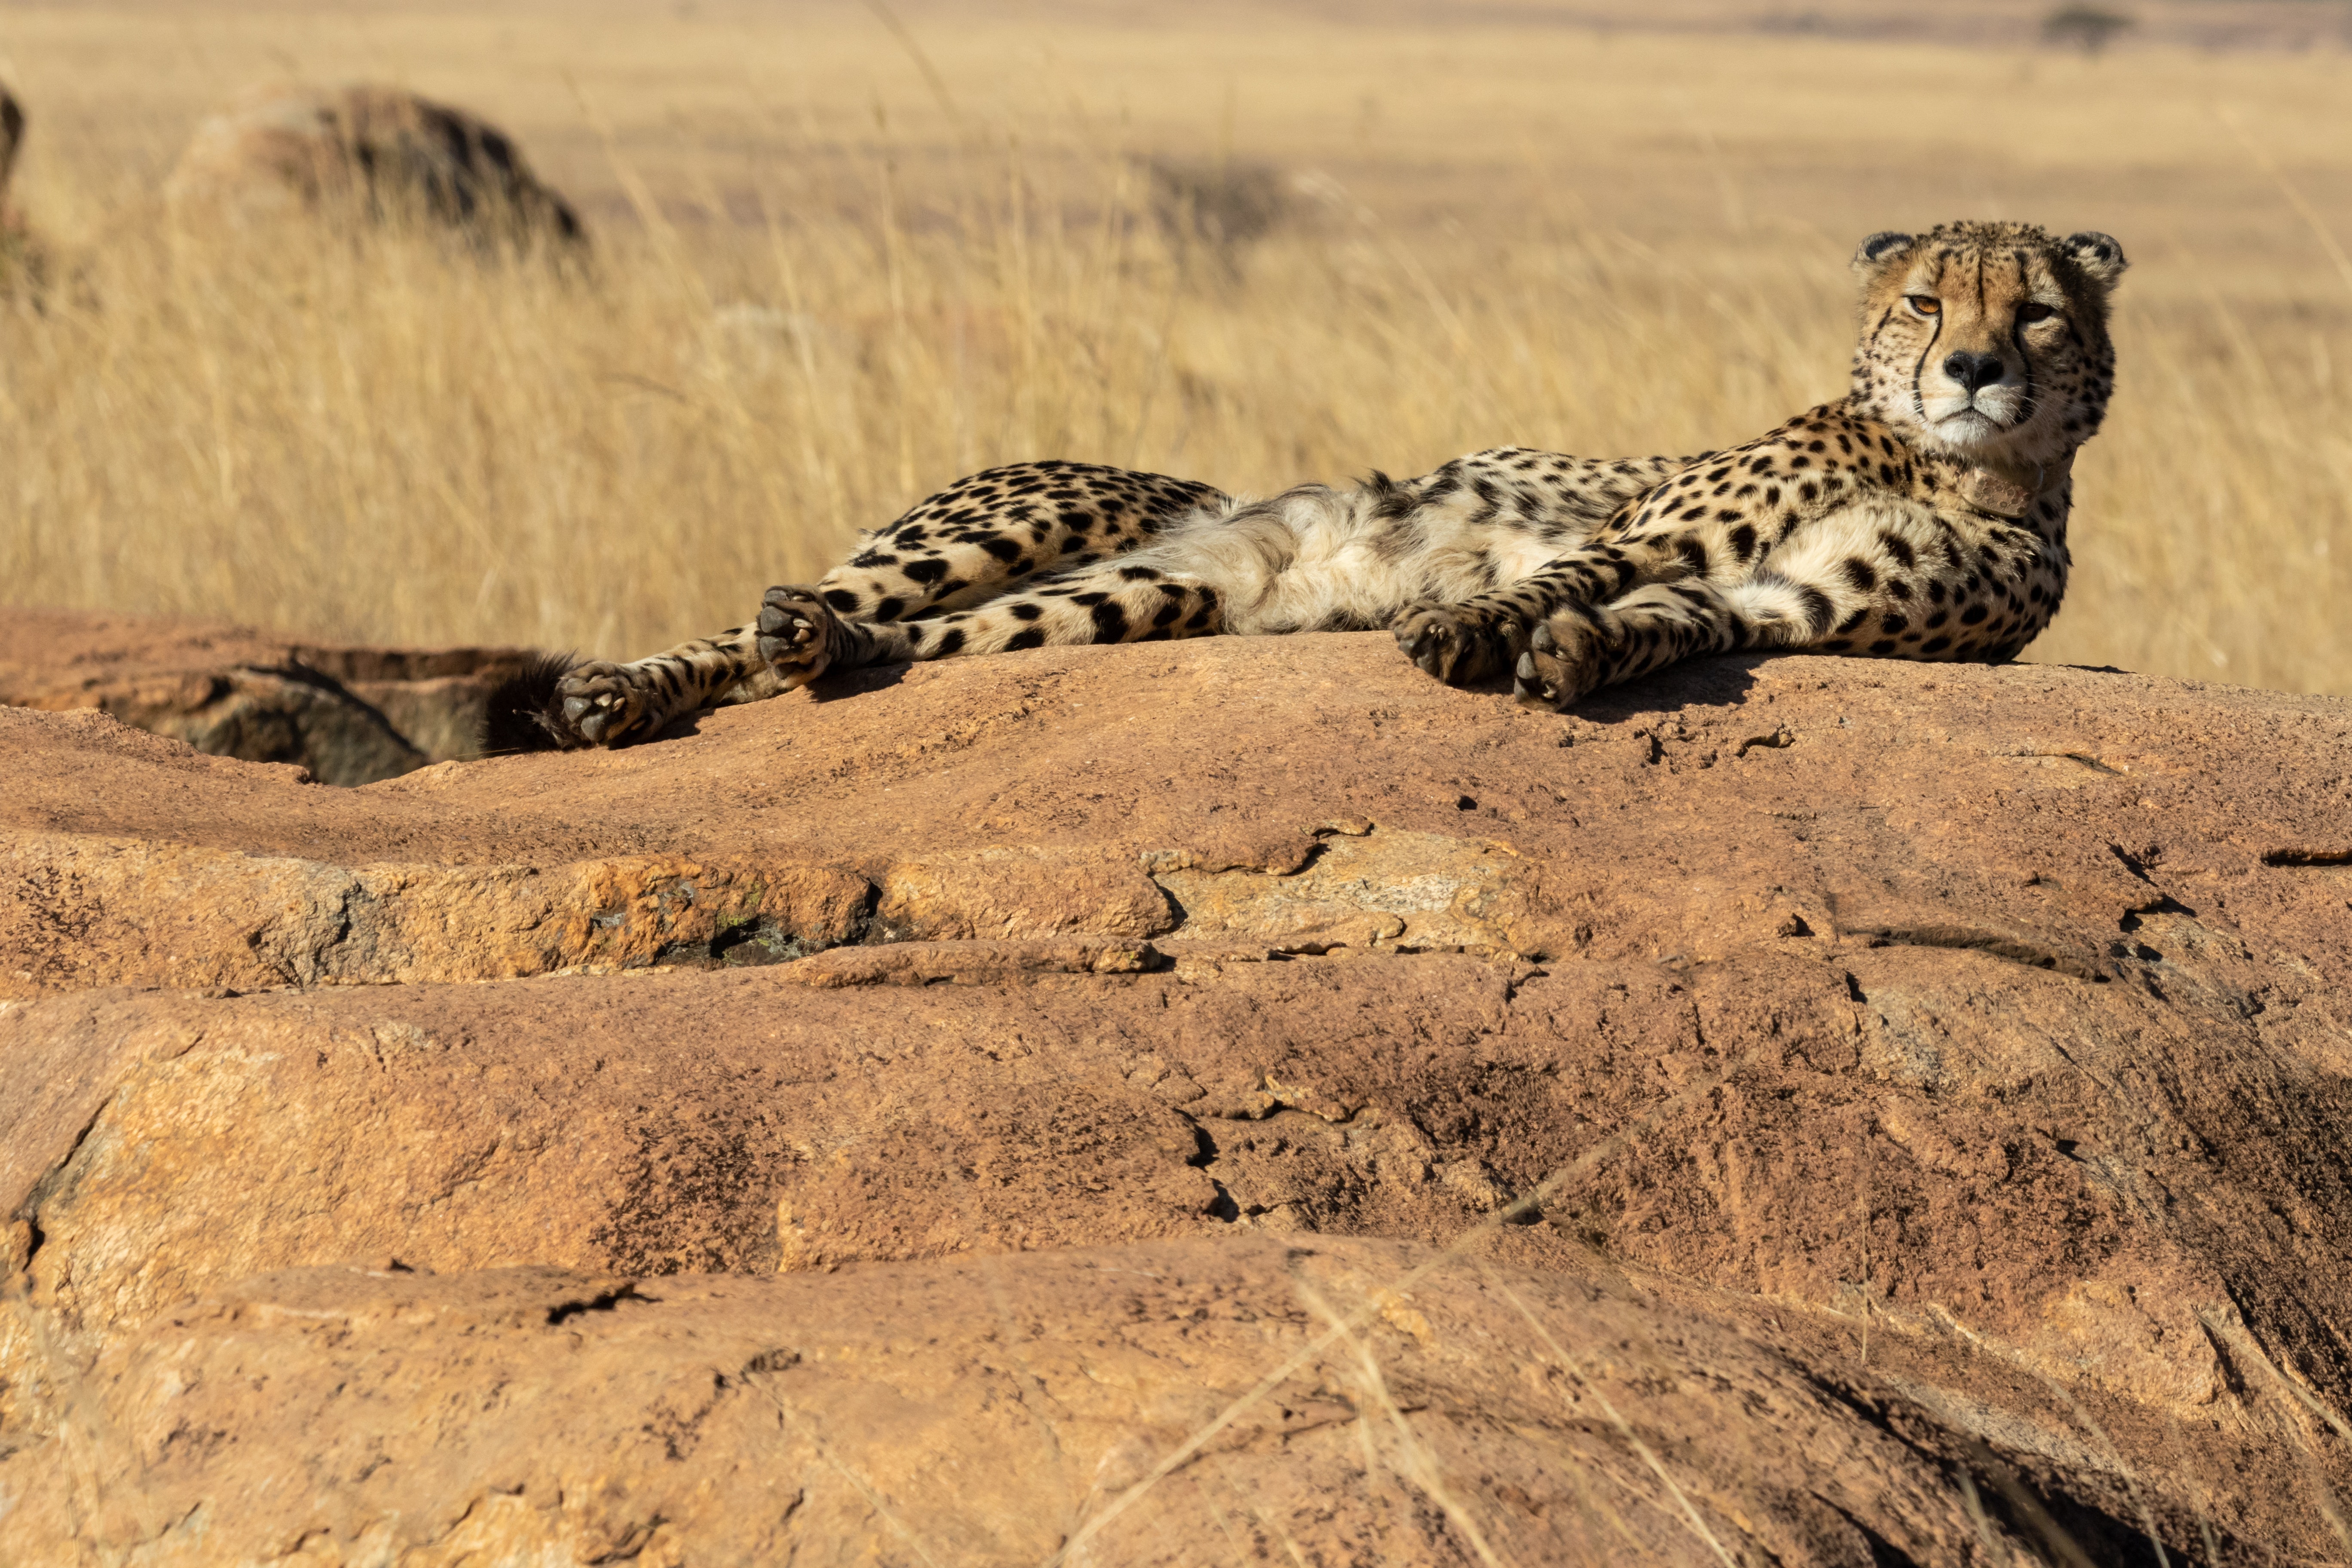
terrestrial animal, wildlife, felidae, safari, cheetah, leopard, big cats, African leopard, carnivore, savanna, national park, small to medium sized cats, landscape, rock, fawn, grassland